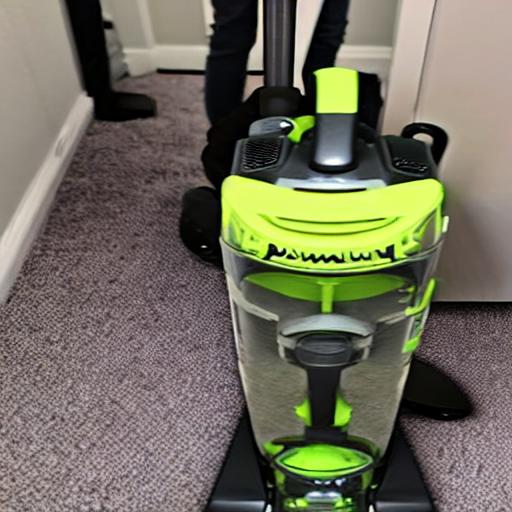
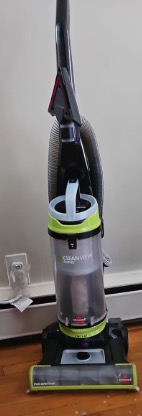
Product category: items_vacuum
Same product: no